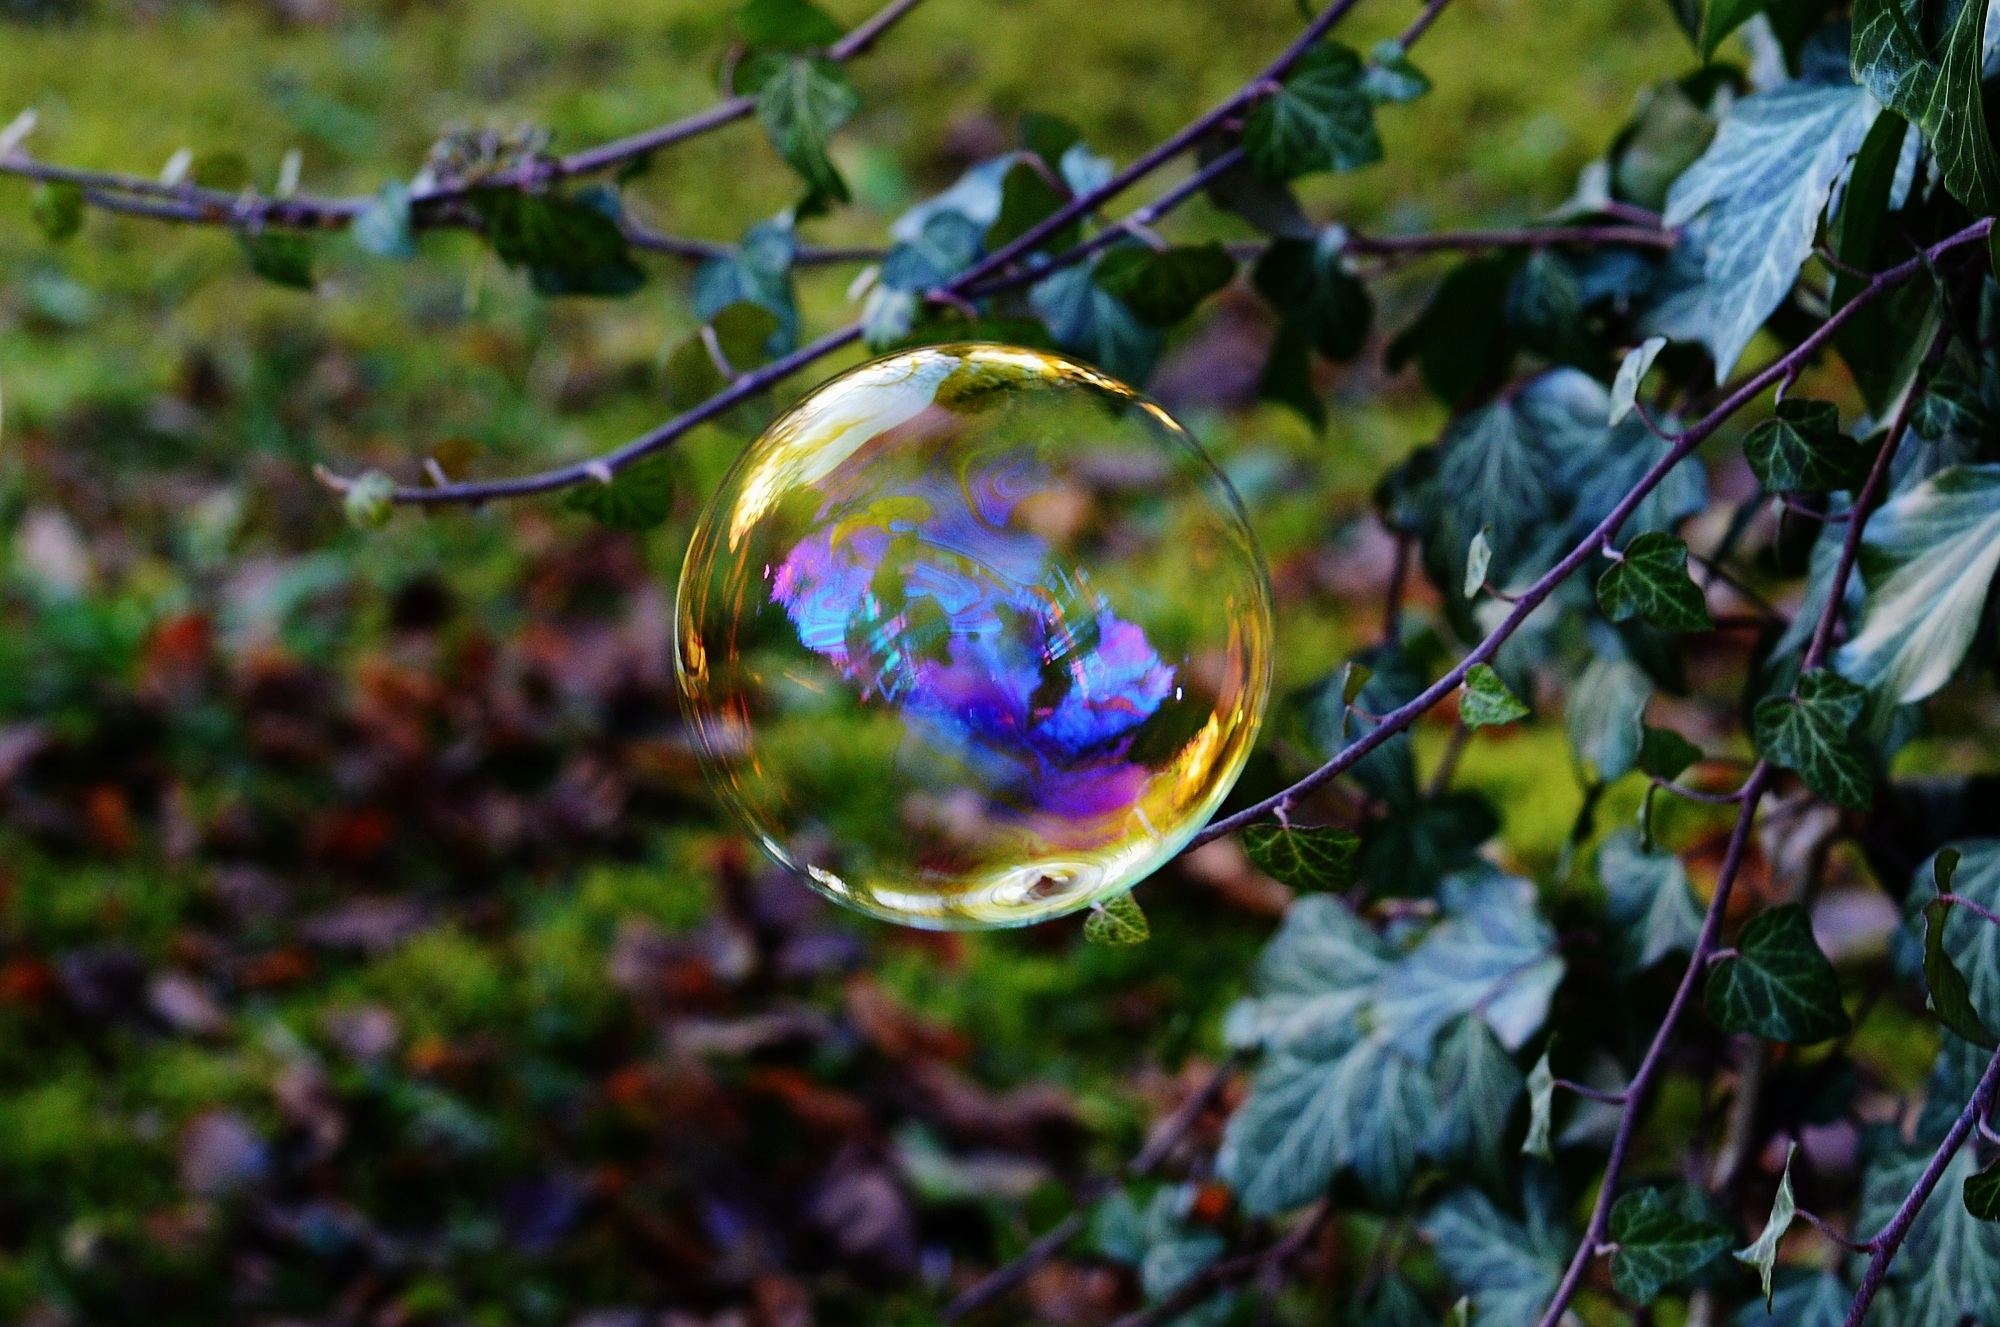
tree, nature, forest, branch, light, plant, sunlight, leaf, flower, green, autumn, botany, float, colorful, garden, flora, season, wildflower, woodland, balls, mirroring, macro photography, flowering plant, soap bubbles, make soap bubbles, soapy water, woody plant, land plant